Midden-Delfland

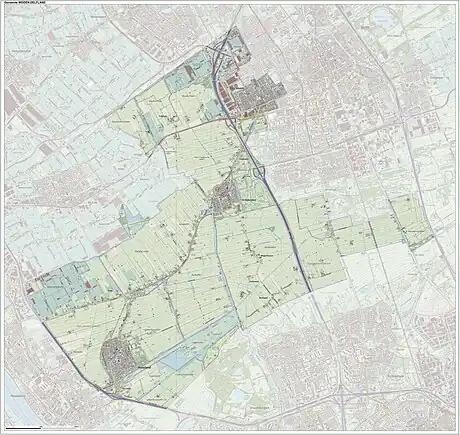
Dutch topographic map of the municipality of Midden-Delfland, June 2015

The green area that comprises the municipality of Midden-Delfland was named Midden-Delfland before 2004, and it referred to the green area surrounded by cities (such as The Hague and Rotterdam) and the horticulture area of Westland. The supporters of a continuous green area were lucky that the municipality of Midden-Delfland became a reality: the cities of Delft, Vlaardingen and Schiedam wanted to build new houses here, and the Westland gardeners also wanted to expand. Now, Midden-Delfland is designated as a recreation area for people from the surrounding cities.